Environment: real
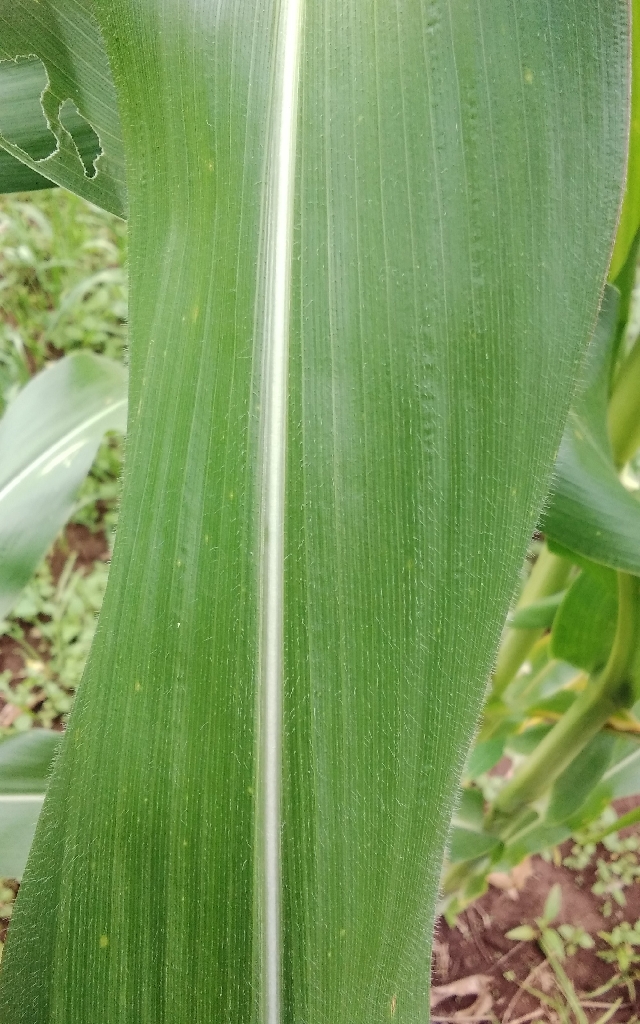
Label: healthy